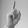
ASL letter: D